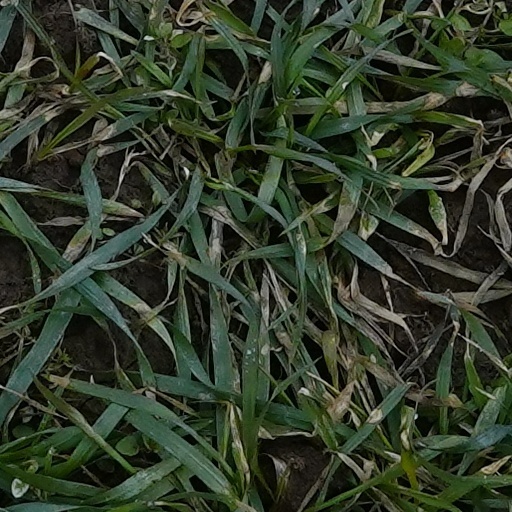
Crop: wheat